Morris House (Halifax, Nova Scotia)

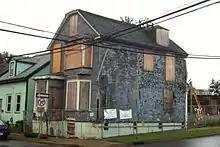
Morris House, Creighton St. Halifax, Nova Scotia

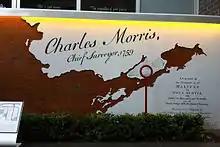
Chaining Pin and Plaque marking original Charles Morris House Location, VIC Suites on Hollis & Morris Streets, Halifax, Nova Scotia

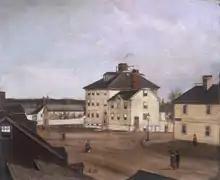
Morris House - Watercolour by R.D. Wilkie showing the Morris office on corner of Morris and Hollis Streets, with the larger Morris family home behind it.

Morris House (also known as the Morris Office) is the oldest wooden residence in Halifax, Nova Scotia (circa 1764) and the former office of Charles Morris (surveyor general). The house was originally located at 1273 Hollis Street, and since January 2013 has been located at 2500 Creighton Street. The Morris family used the house as their office for eighty years. There were four generations of the Morris family, a dynasty of Surveyors General of Nova Scotia, who used the building as their office. Due to the efforts of the Heritage Trust of Nova Scotia and others, the house has been salvaged from demolition in 2009. The original property was owned by Dennis Heffernan who sold it to Charles Morris Jr. in 1777, who likely had his father stay with him.